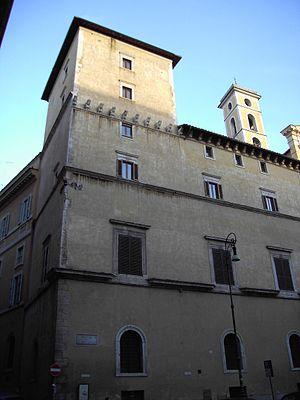
La Piazza Santi Apostoli est une célèbre place de Rome, située dans le quartier de Trevi, à proximité de la Piazza Venezia et de la Via Nazionale.